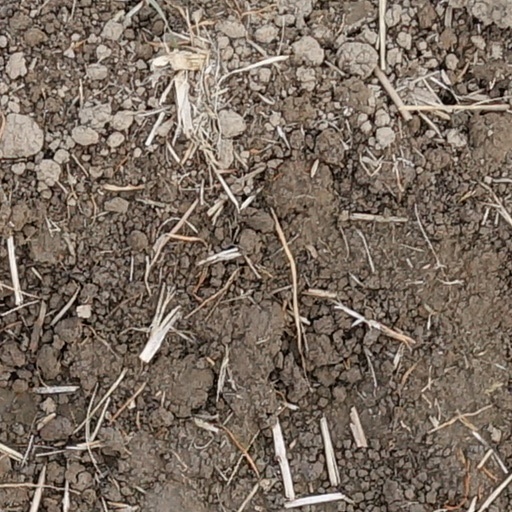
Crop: wheat